Erik Spoelstra

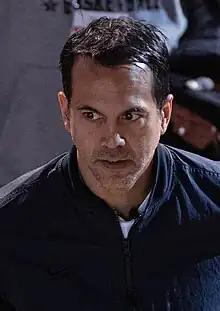
Spoelstra at the 2022 NBA All-Star Game

Erik Jon Spoelstra (born November 1, 1970), nicknamed "Coach Spo", is an American professional basketball coach who is the head coach for the Miami Heat of the National Basketball Association (NBA), and an assistant coach for the United States men's national basketball team. He is widely regarded as one of the best coaches in the league and one of the greatest of all time. Spoelstra won two NBA championships as the head coach of the Heat. A Filipino American, he is the first Asian American head coach in the history of the four major North American sports leagues and the first Asian American head coach to win an NBA title.